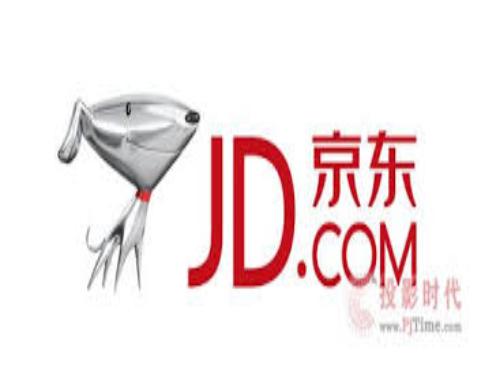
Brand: jd
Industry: Others